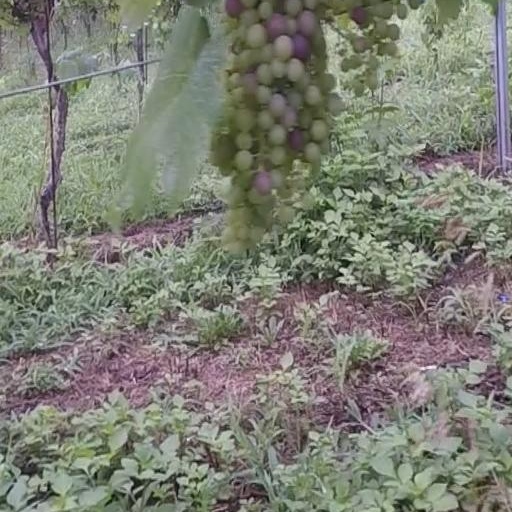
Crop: grape